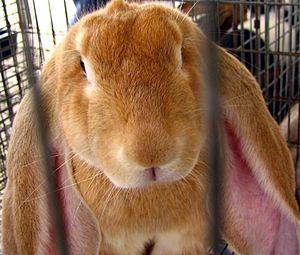
Le lapin bélier, ou lope, est une variété de lapin domestique, se distinguant principalement des autres par ses oreilles tombantes. Sa fourrure est soyeuse et assez dense, ce qui donne souvent à l'animal une apparence de peluche trapue.